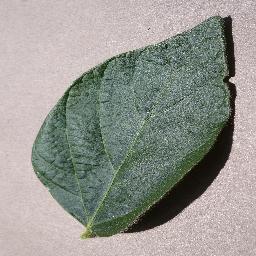
Label: Soybean___healthy